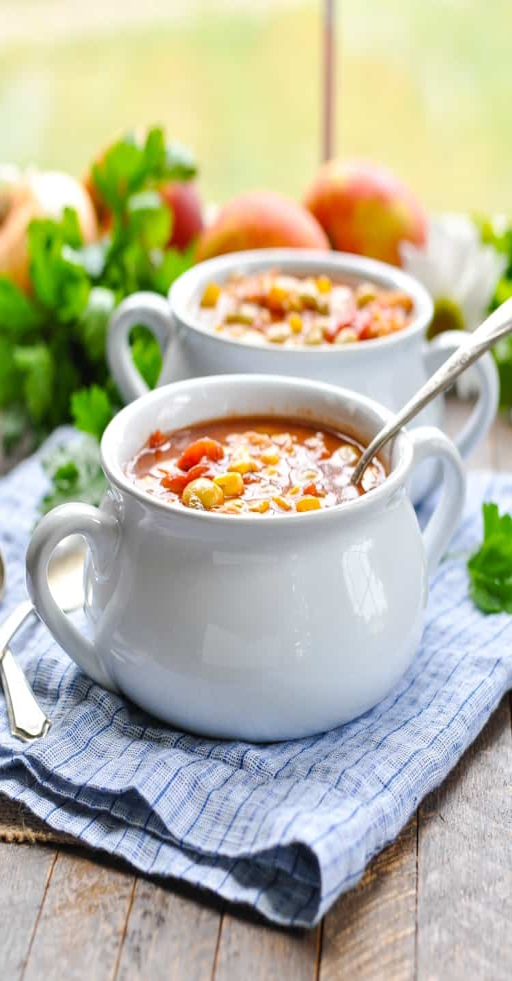
dish is a healthy dinner recipe that 's perfect for busy nights !